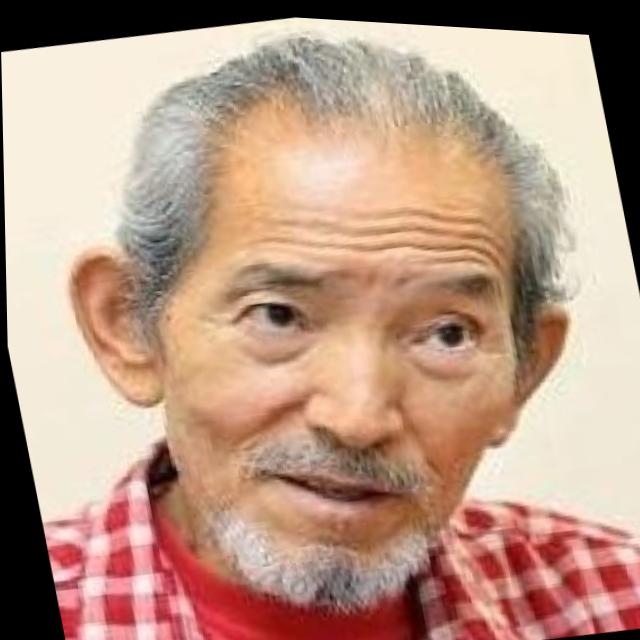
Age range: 65+